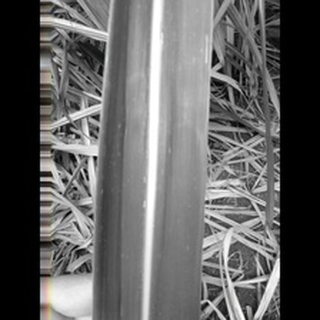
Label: healthy_sugarcane